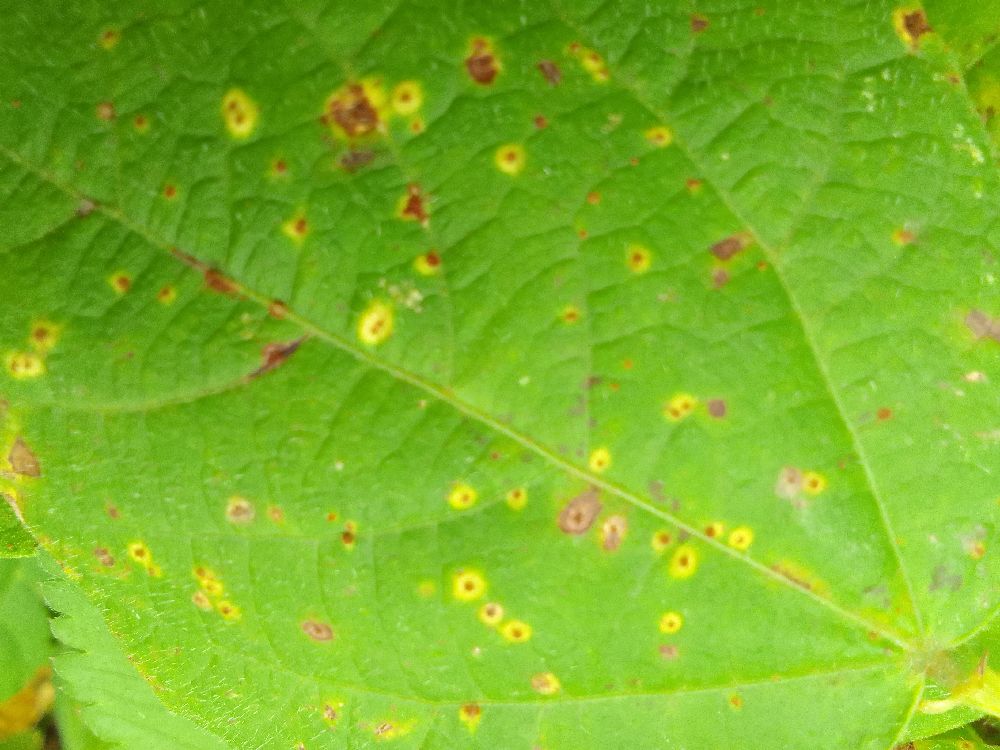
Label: rust